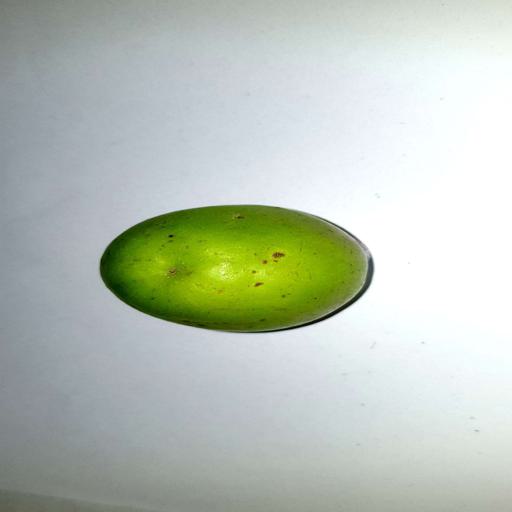
Label: healthy